Armin Brott

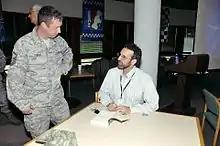
U.S. Air Force Master Sgt. Monty LeBrun, 181st Communications Flight, 181st Intelligence Wing, Indiana Air National Guard, talking with Armin Brott

Brott was born in Chicago, Illinois, and served in the United States Marine Corps from 1976 to 1978. He received an undergraduate degree from San Francisco State University in 1980, and a Master of Business Administration from the Thunderbird School of International Management in 1982.